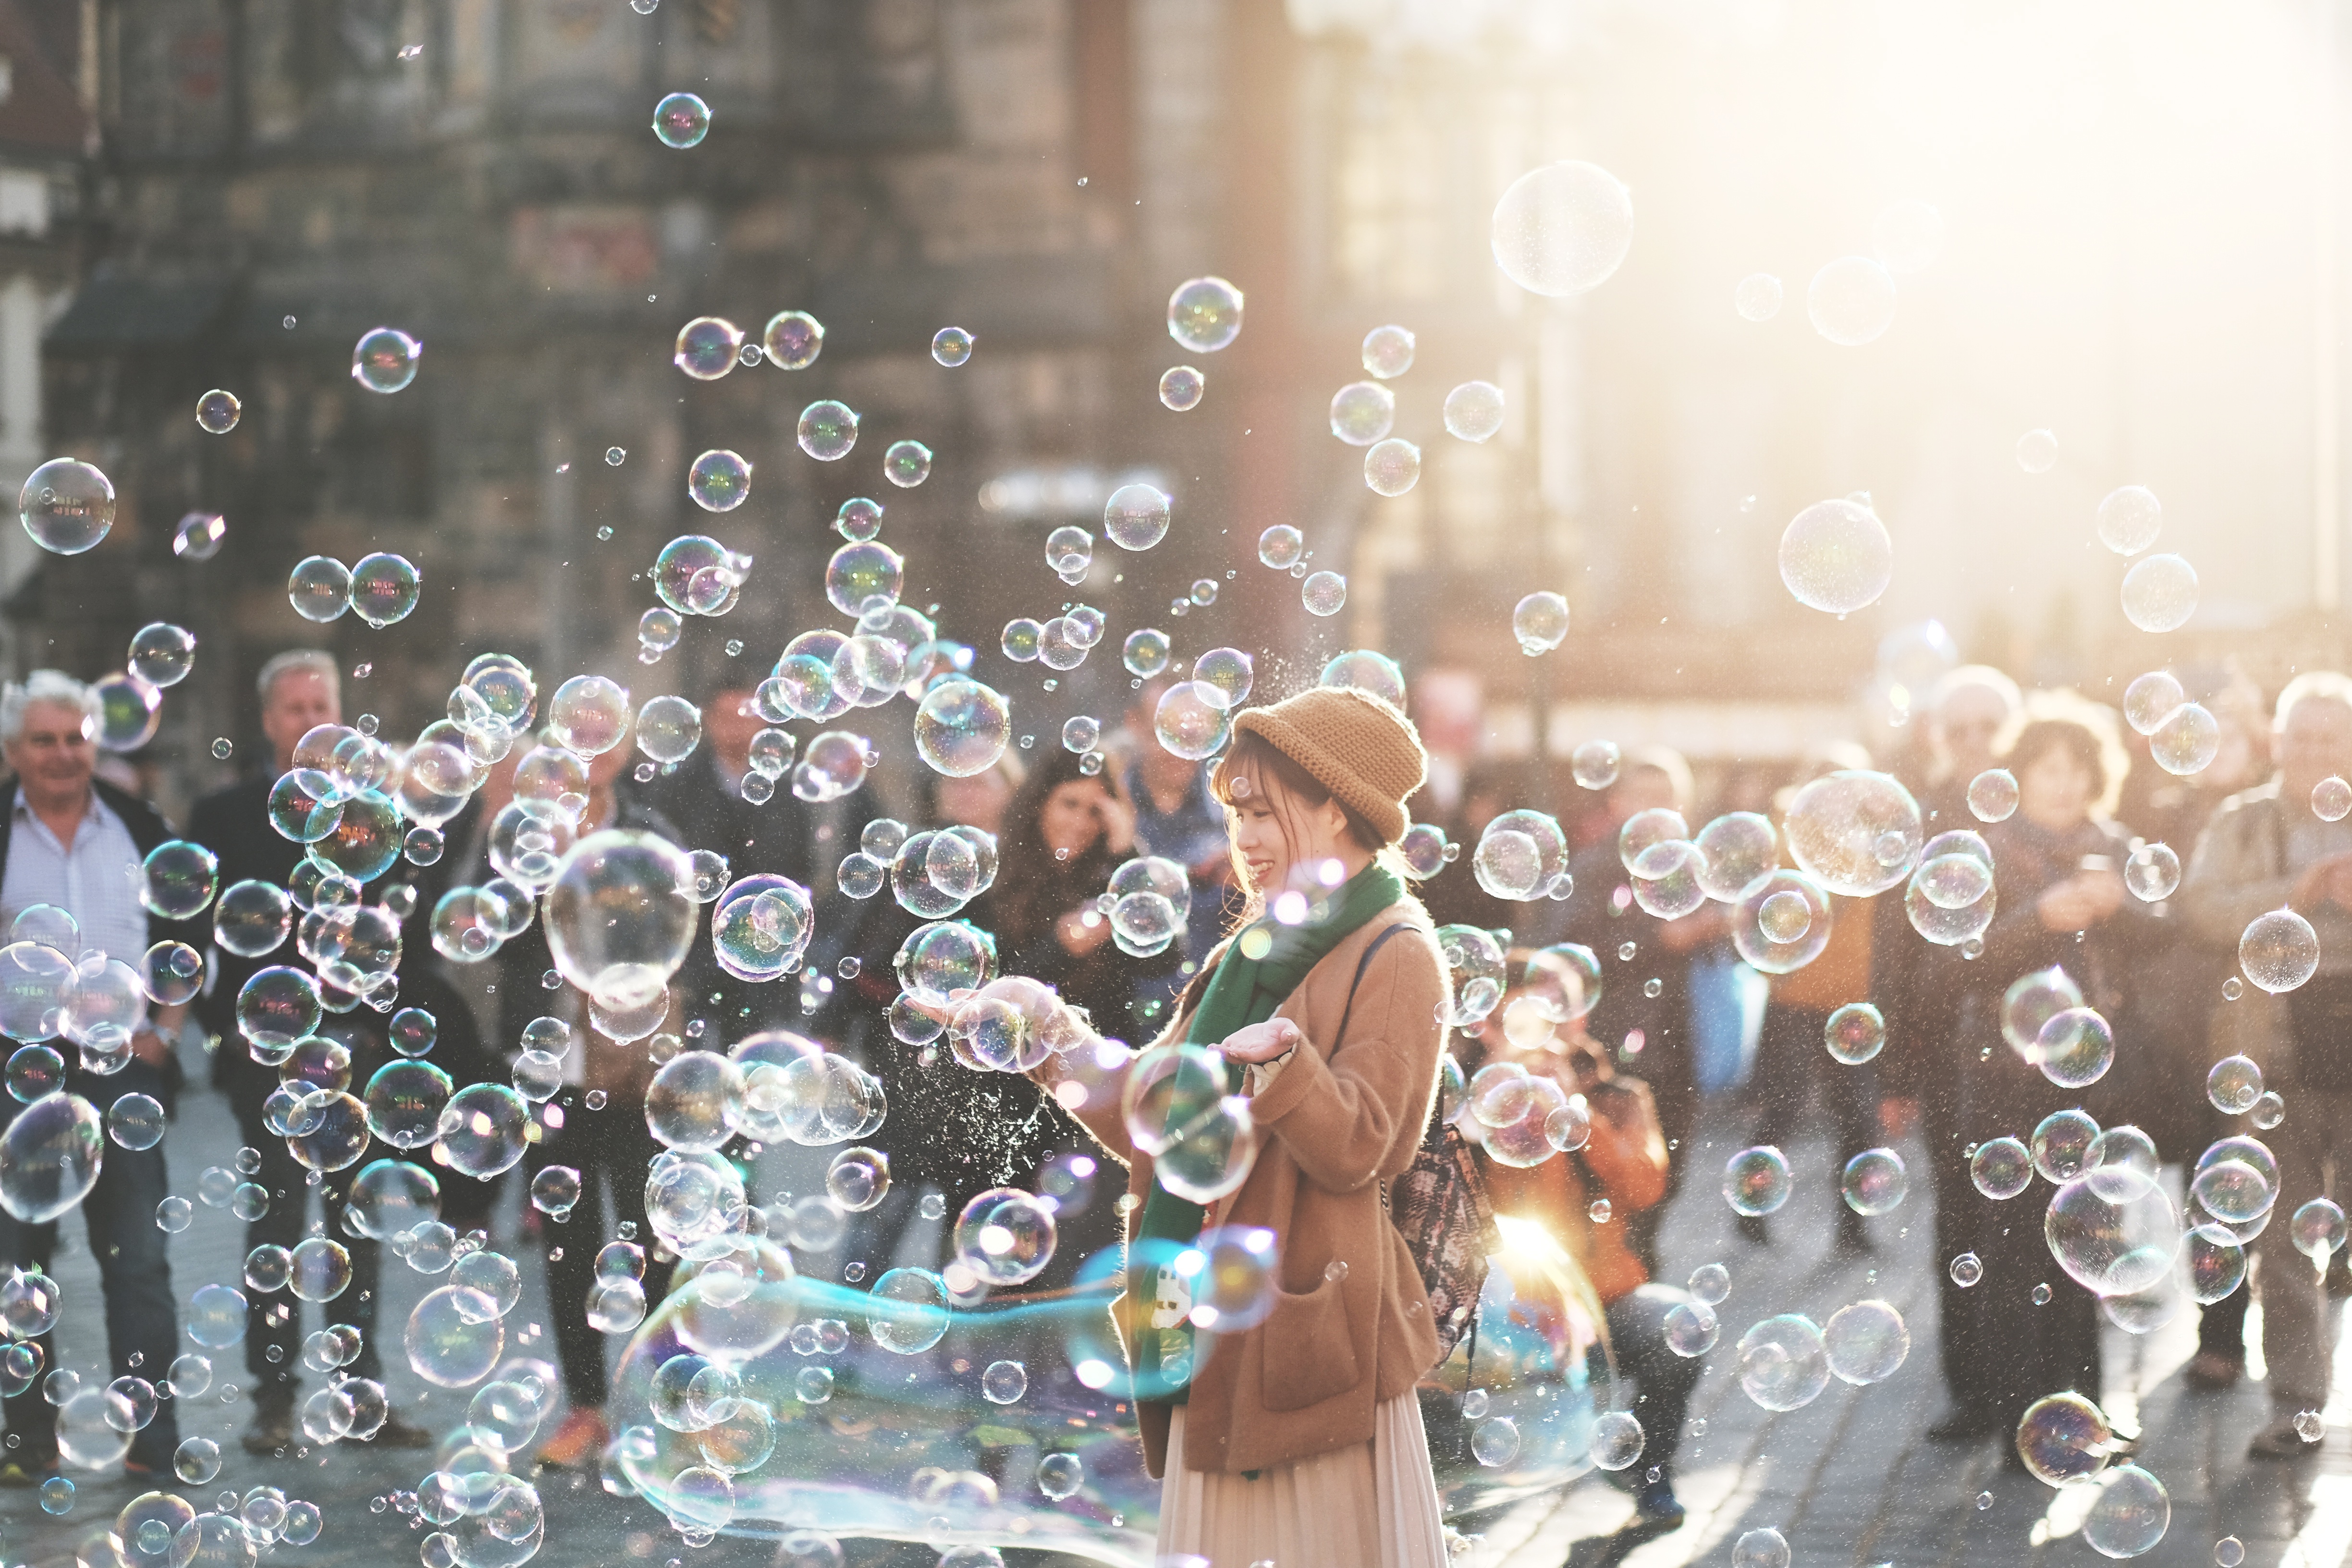
woman, crowd, female, fashion, lady, bubble, display window